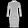
Label: Dress